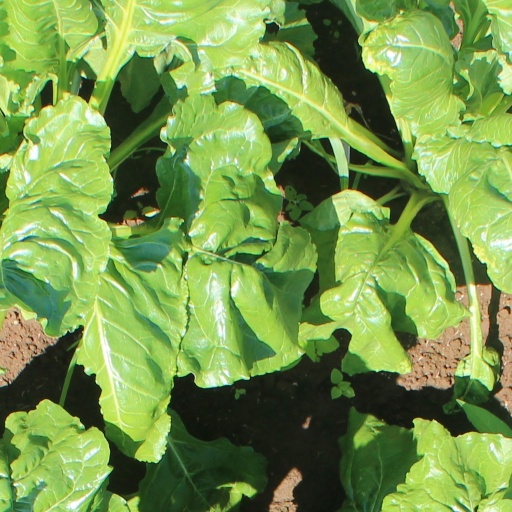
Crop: sugar beet